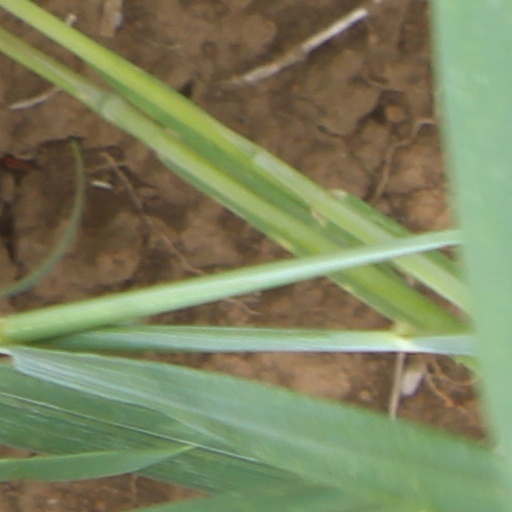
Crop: wheat